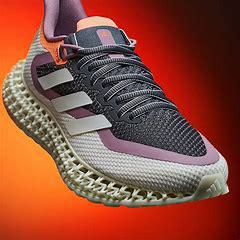
Brand: Adidas
Model: 4D